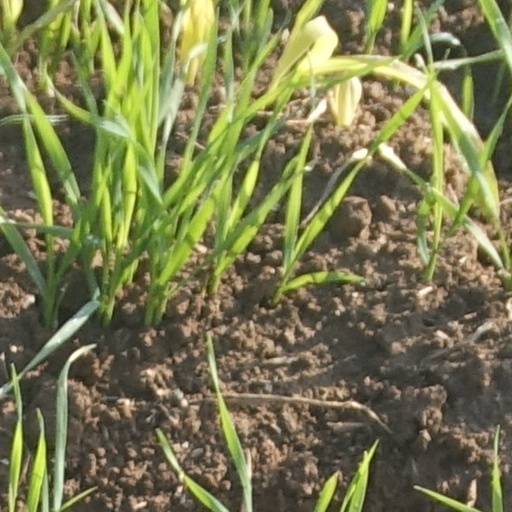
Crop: wheat